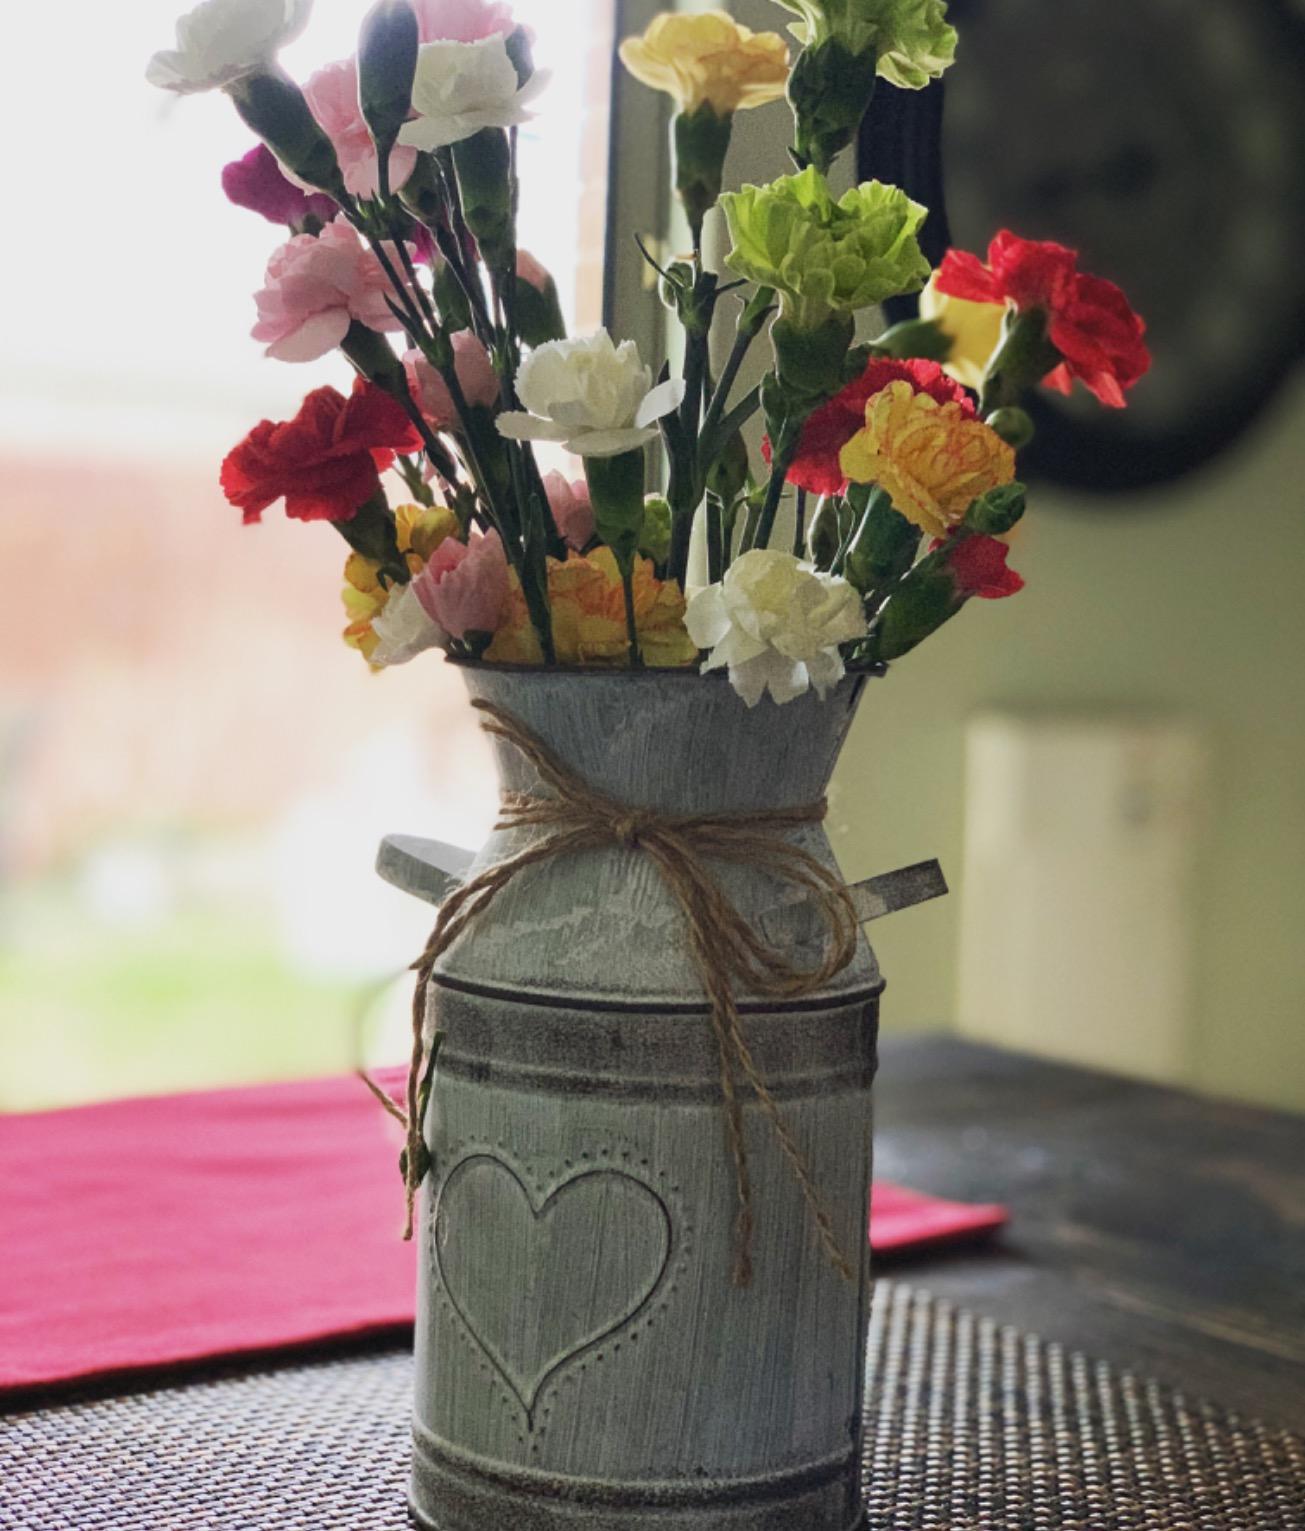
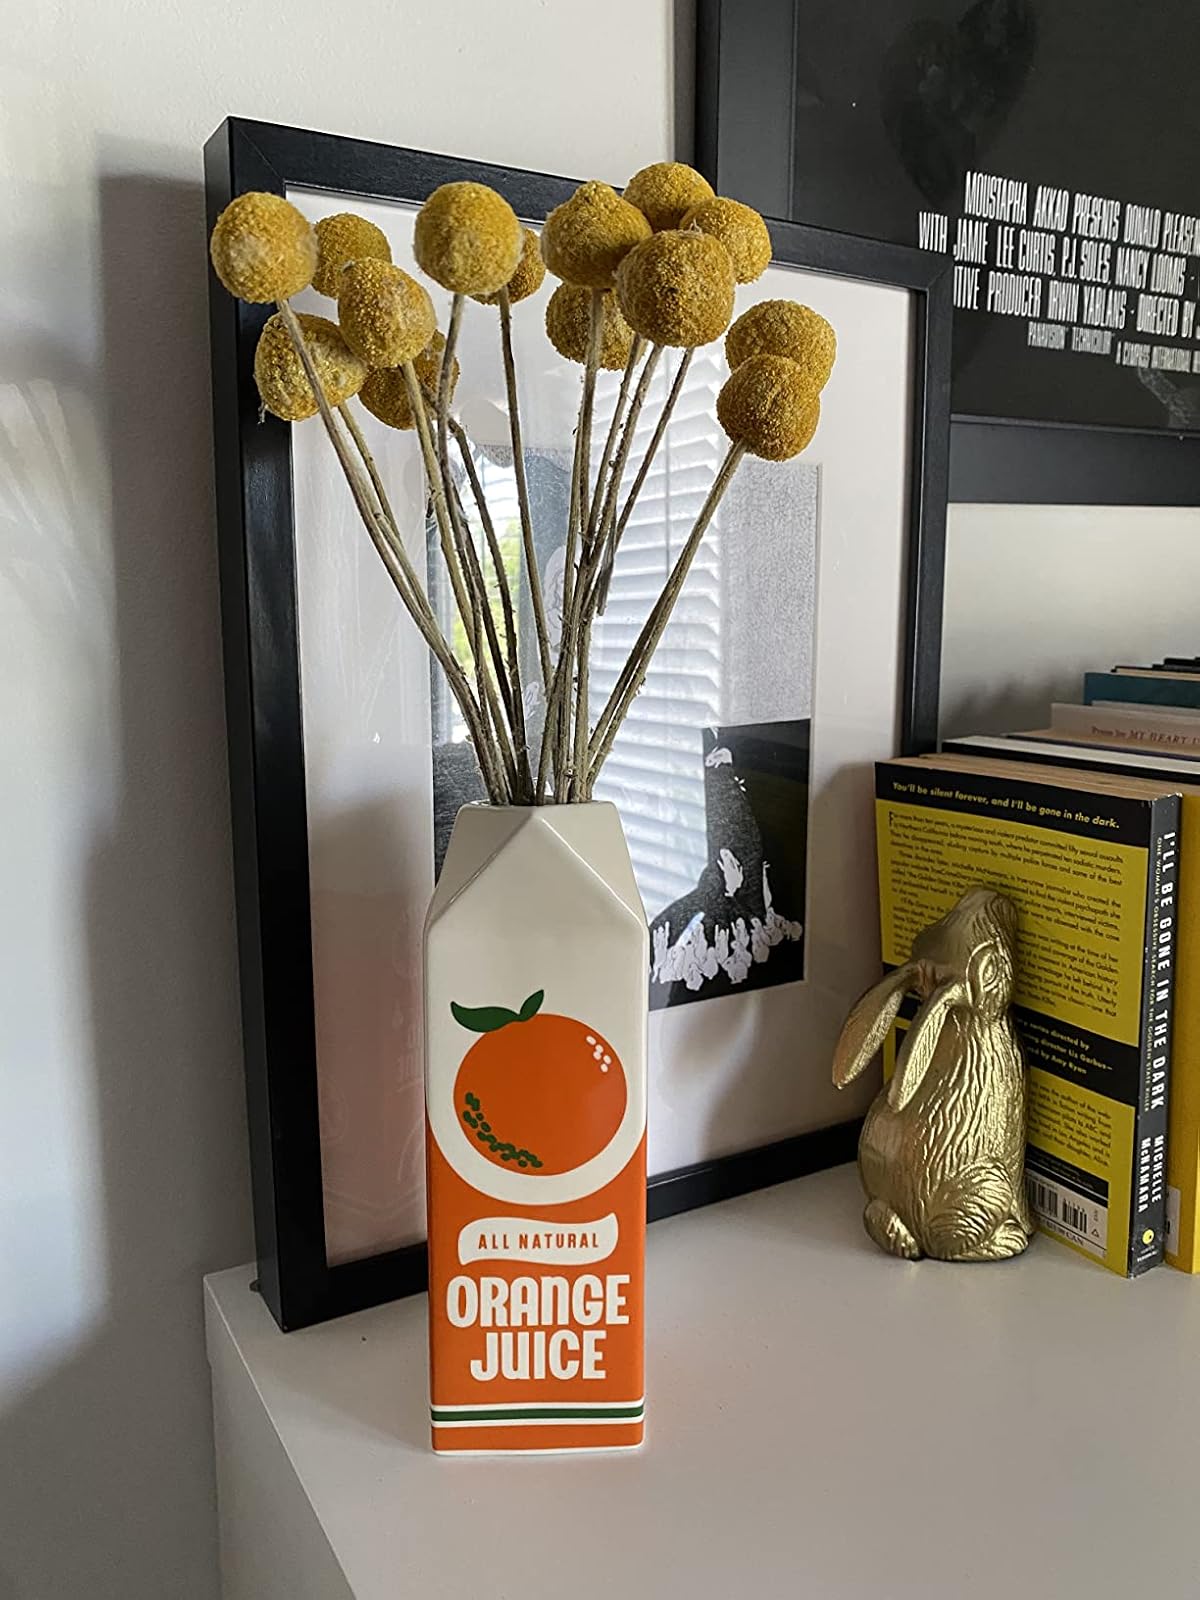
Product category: vase
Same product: no